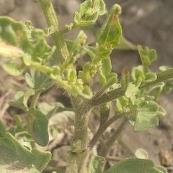
Crop: Tomato
Condition: virosis-d